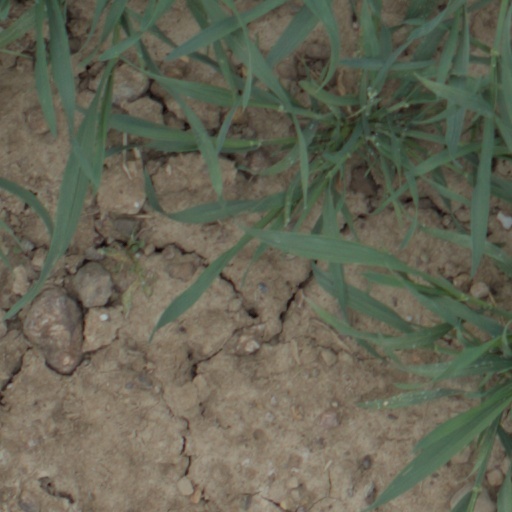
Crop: wheat